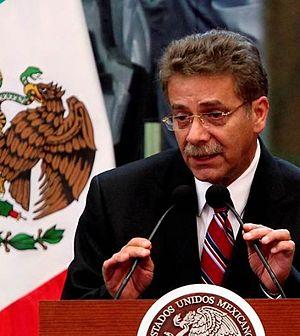
Fernando Toranzo Fernández, né le 12 septembre 1950 à Venado, San Luis Potosí, est un homme politique mexicain. Il était gouverneur de l' état mexicain de San Luis Potosí, du 26 septembre 2009 jusqu'à 25 septembre 2015.